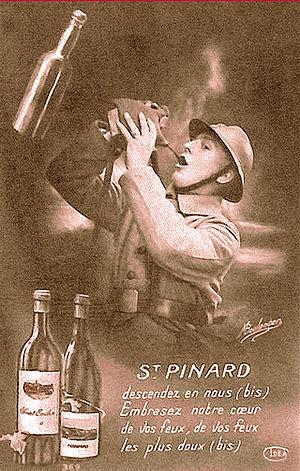
Prière des poilus à saint Pinard
Le pinard est un qualificatif argotique désignant un vin rouge. Il a comme synonyme « bleu », « bluchet », « brutal », « gingin », « ginglard », « ginglet », « gros qui tache », « jaja », « pichtegorne », « picrate », « picton », « pive », « pivois » ou « rouquin ». Mais contrairement à ces autres mots d'argot, il a une histoire liée à la Première Guerre mondiale où il fut le vin des poilus qui lui donnèrent son heure de gloire en le désignant comme « saint Pinard » ou « père Pinard ».